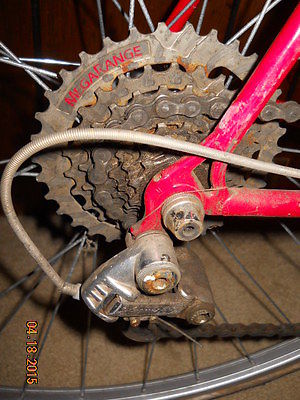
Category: bicycle